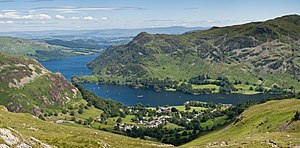
Lake District
Landskab i Lake District med Glenridding og Ullswater
Lake District, også kaldet Lakeland eller The Lakes, er en bjergrig region i det nordvestlige England. Området er kendt for sine søer og bjerge, og det er et populært rekreativt ferieområde, der kulturelt er blevet prist af de såkaldte Lake Poets med William Wordsworth i spidsen.